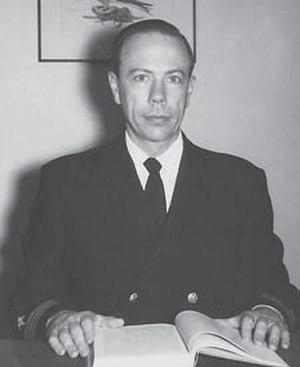
Andrew Mattei Gleason est un mathématicien américain qui, en tant que jeune officier de marine de la Seconde Guerre mondiale, brisa les codes militaires allemands et japonais, contribuant de façon fondamentale à des domaines mathématiques très variés, y compris en résolvant le cinquième problème de Hilbert, et permit une innovation dans l'enseignement à tous les niveaux. Le théorème de Gleason en logique quantique et le graphe de Greenwood-Gleason, un exemple important dans la théorie de Ramsey, portent son nom.